Citra Raya

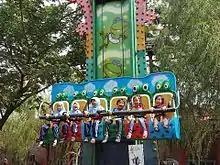
World of Wonders theme park at Citra Raya

Citra Raya Tangerang is the largest integrated city developed by the Ciputra Group at Cikupa and Panongan of Tangerang Regency in Indonesia, which is located about 40 km from the capital Jakarta. The township is within Greater Jakarta and has a land area of about 2,760 hectares. Development of the township began in 1994. Population of the township is over 65,000.